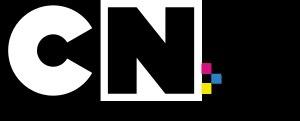
Cartoon Network Brasil est une chaîne de télévision en signant brésilienne détenue par le Turner Broadcasting System. Il dispose de son propre génération et affiche sa programmation en langue portugaise du Brésil. Affiche la plupart du contenu animé pour tous les âges. Le siège de Cartoon Network est à Atlanta, aux États-unis, et de l'office brésilien ce dont le siège est dans la ville de São Paulo et un bureau à Rio de Janeiro dans le quartier de Rio Comprido.